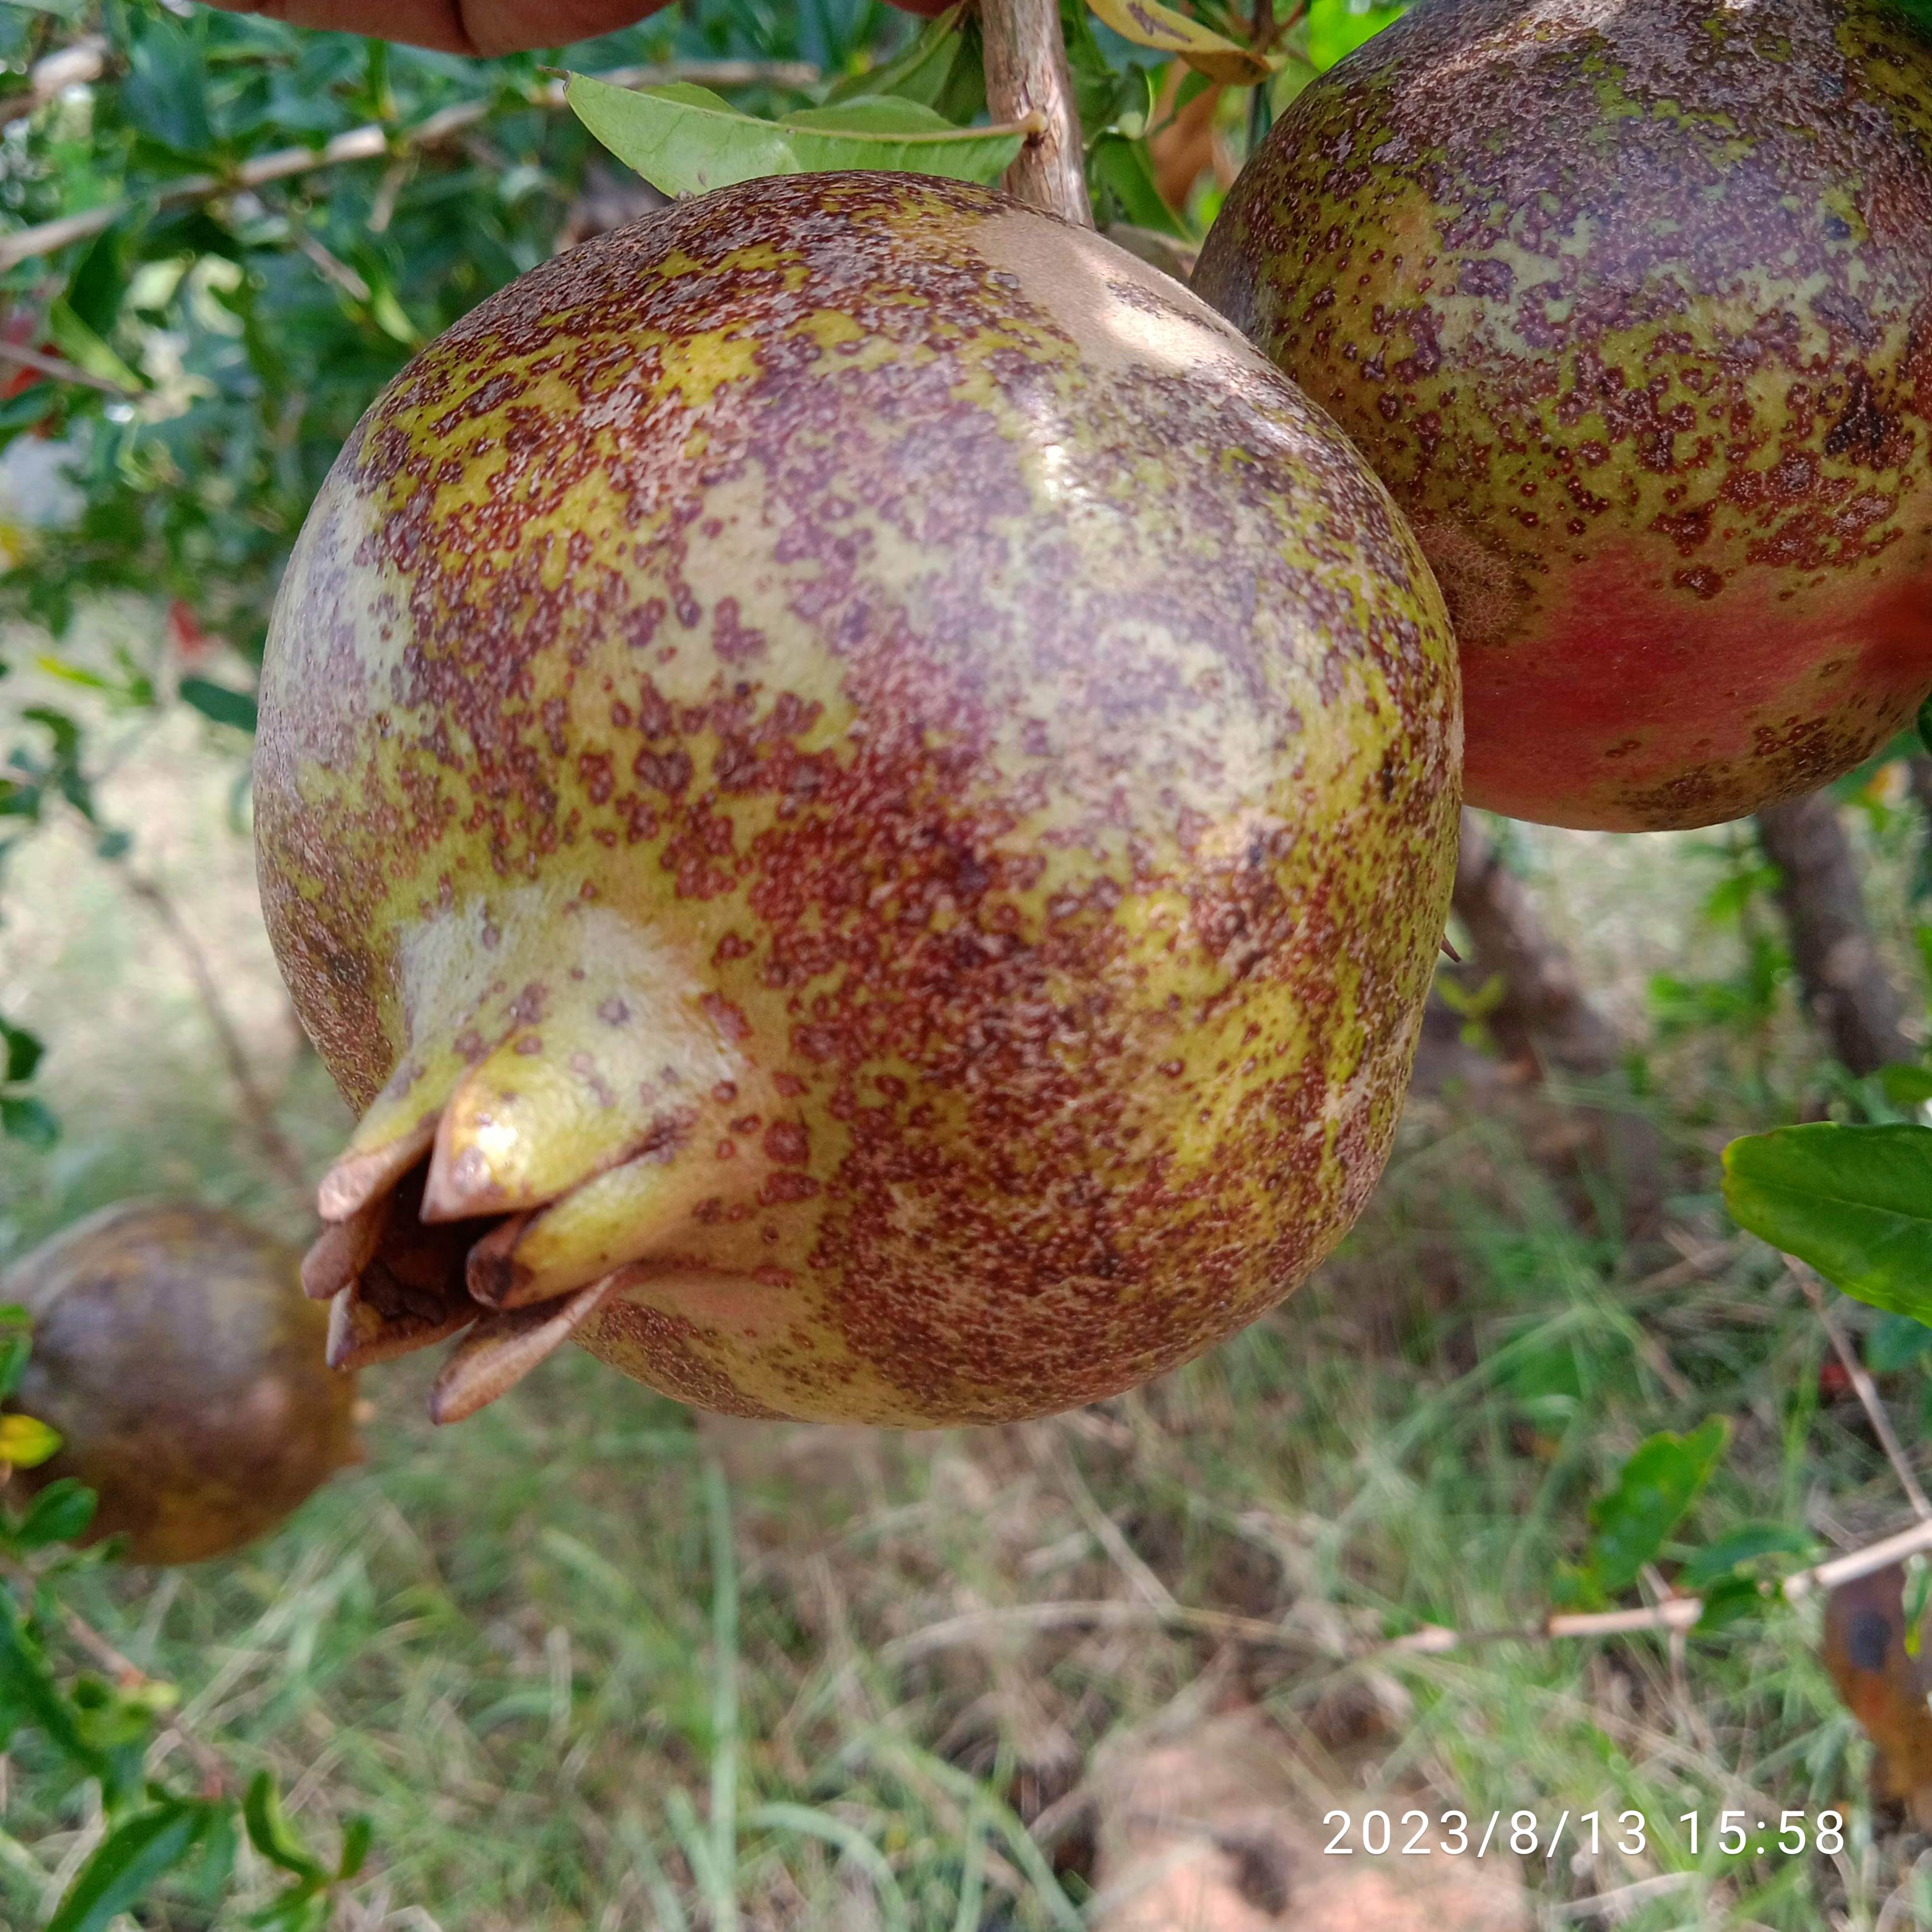
Label: Cercospora